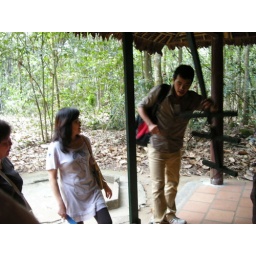
trap behind the door in a house